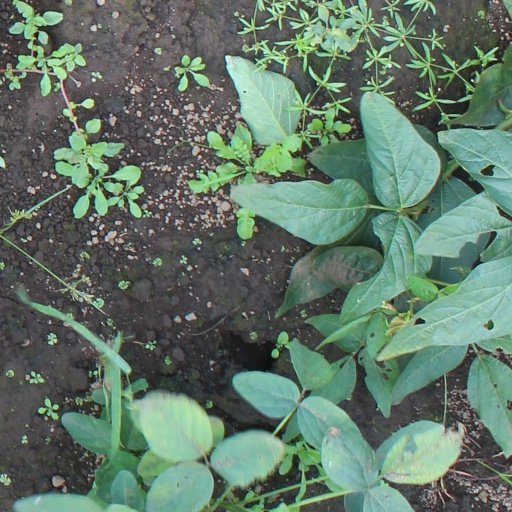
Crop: soybean